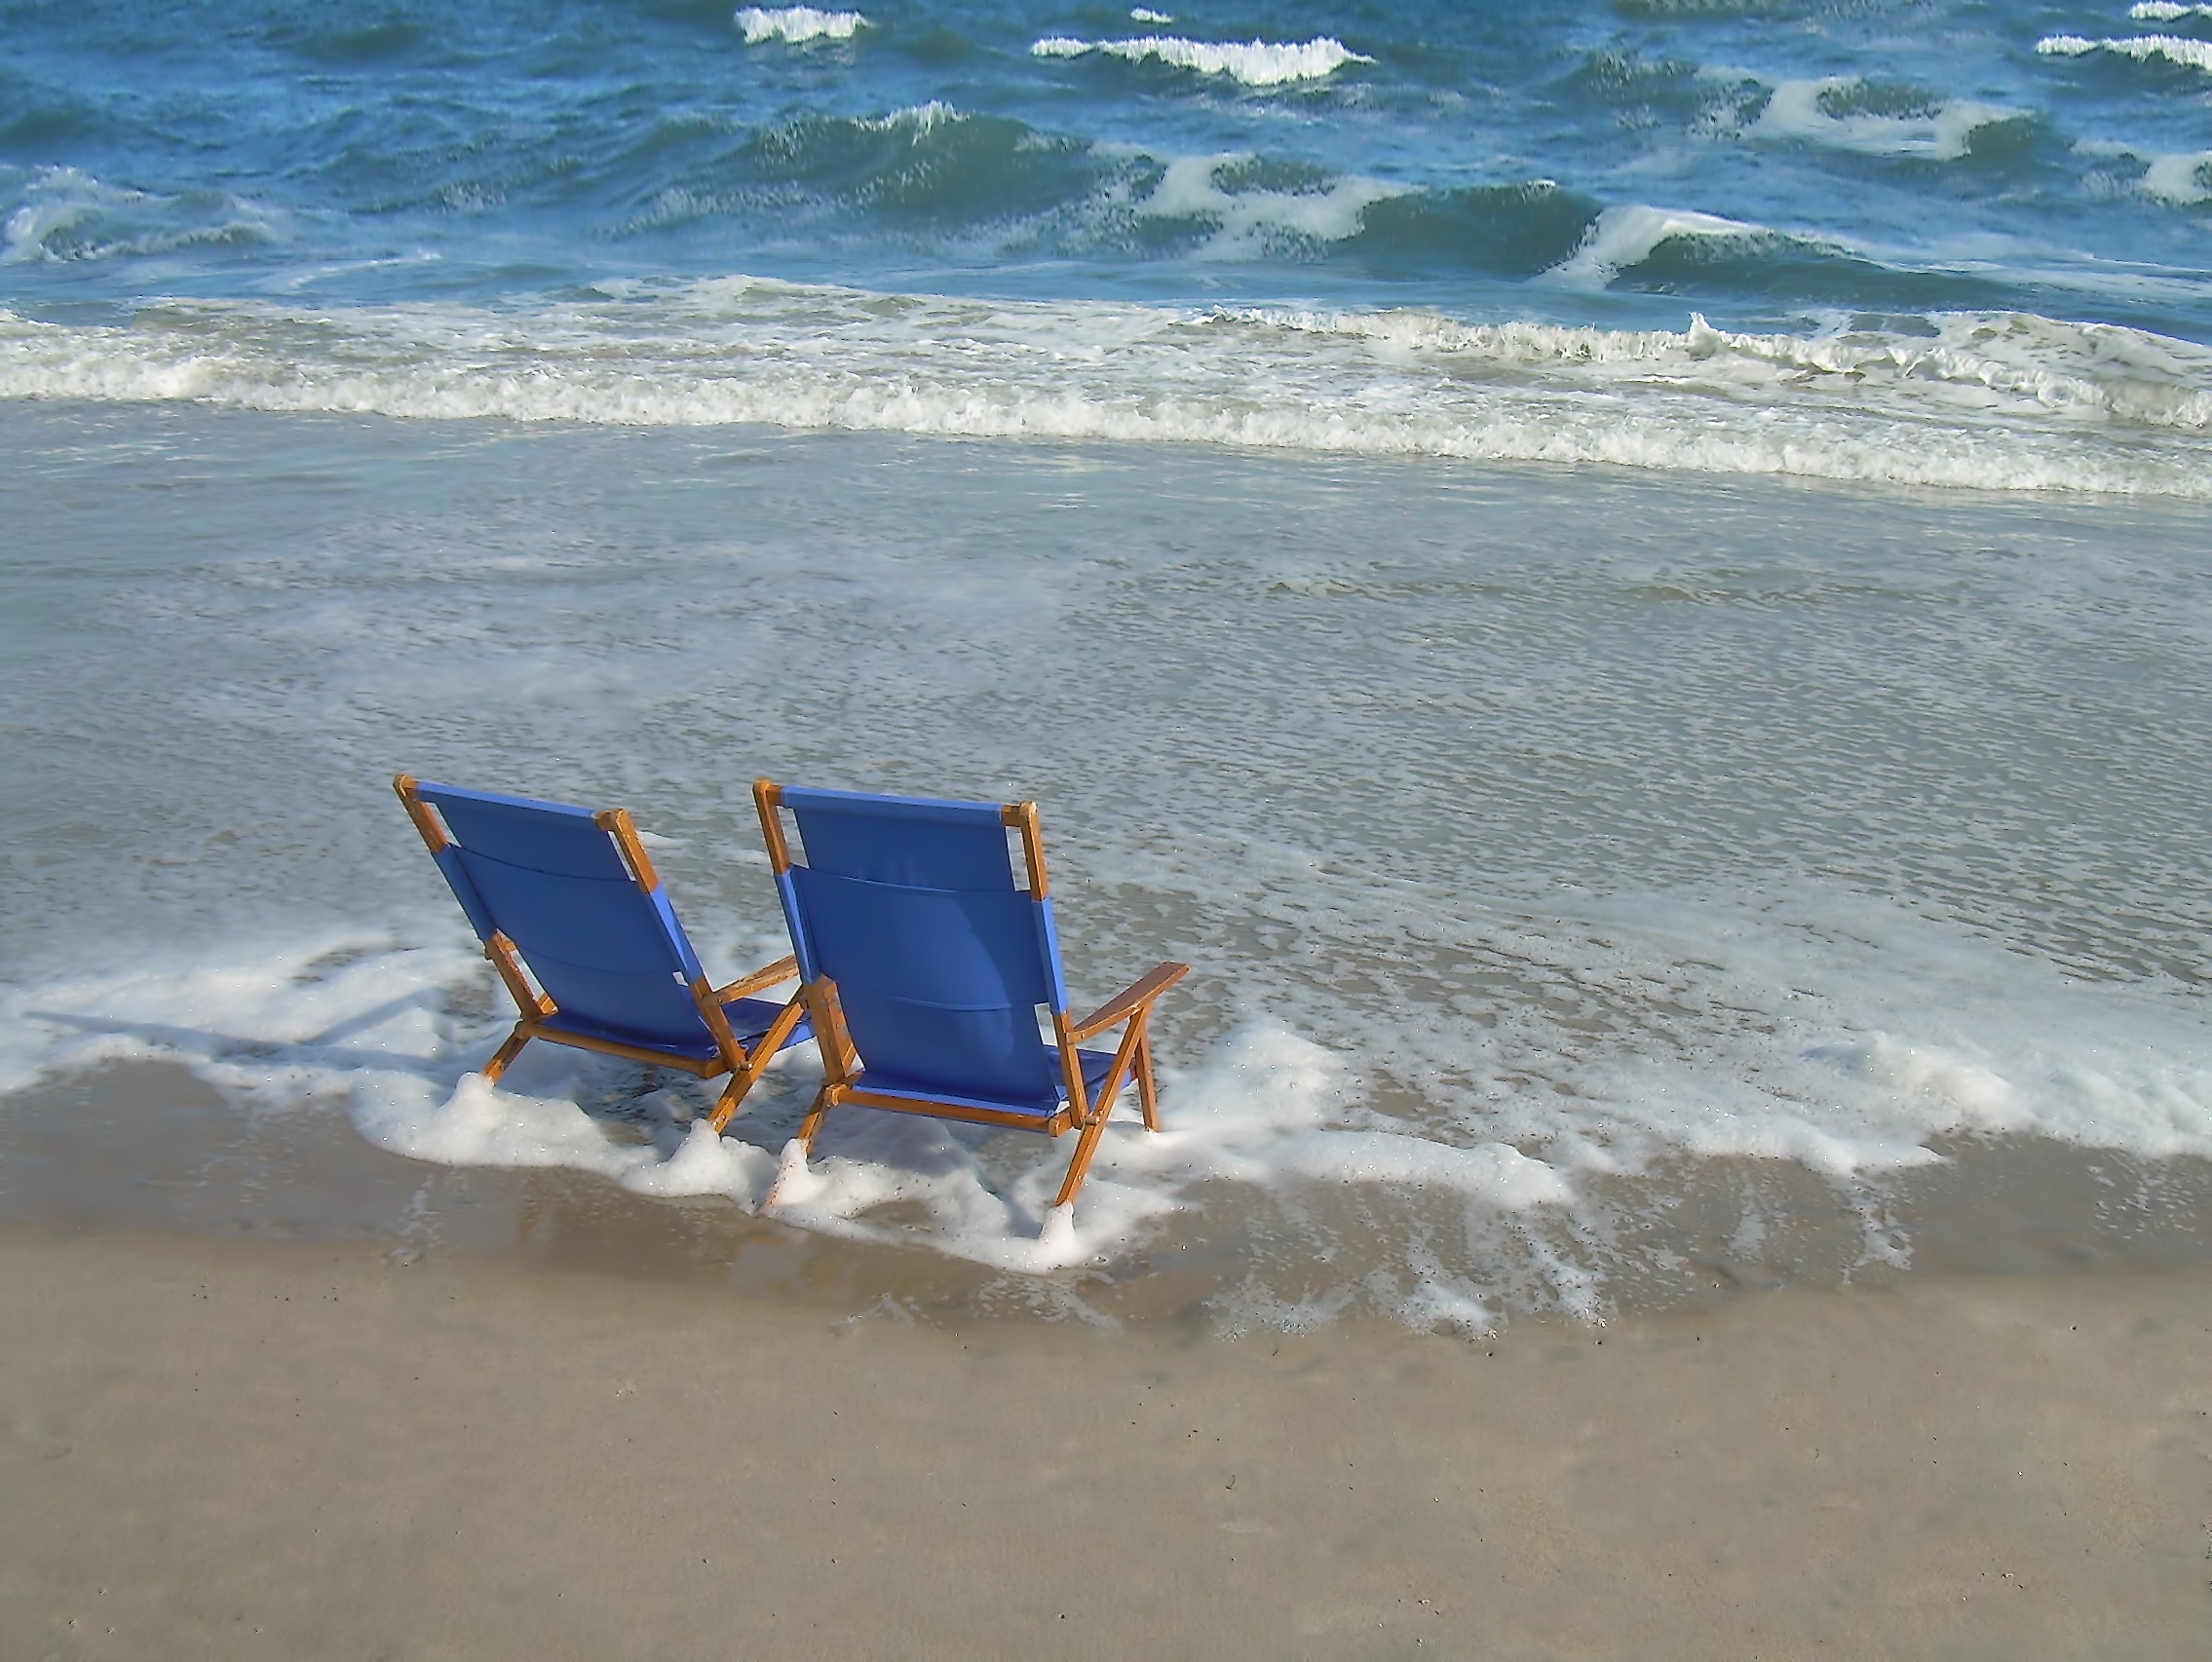
beach, sea, coast, water, sand, ocean, sun, sunset, boat, shore, wave, wind, summer, vacation, surf, vehicle, relax, paradise, holiday, bay, blue, body of water, cape, summer vacation, wind wave